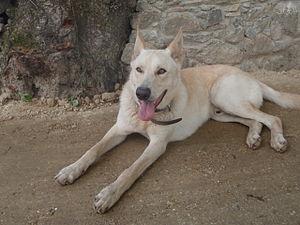
Le can de palleiro est une race de chien de berger originaire de Galice.